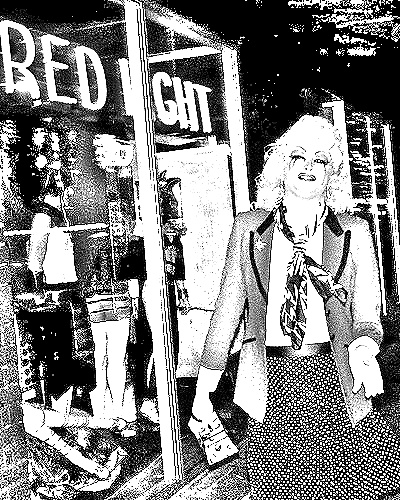
Portrait style: Sketch Portrait